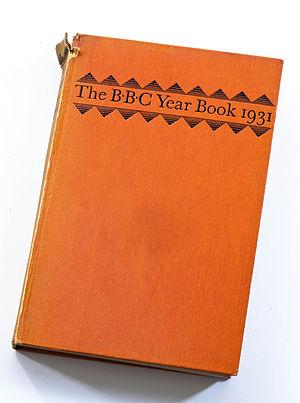
La British Broadcasting Corporation fondée en 1922 est une société de production et de diffusion de programmes de radio-télévision britannique.